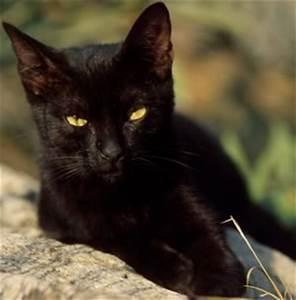
cat